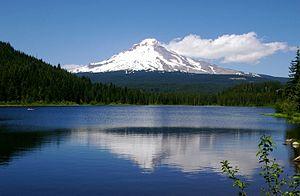
Le lac Trillium, en anglais Trillium Lake, est un lac de l'Oregon, aux États-Unis. Formé par un barrage, il se trouve au sud-ouest du mont Hood.